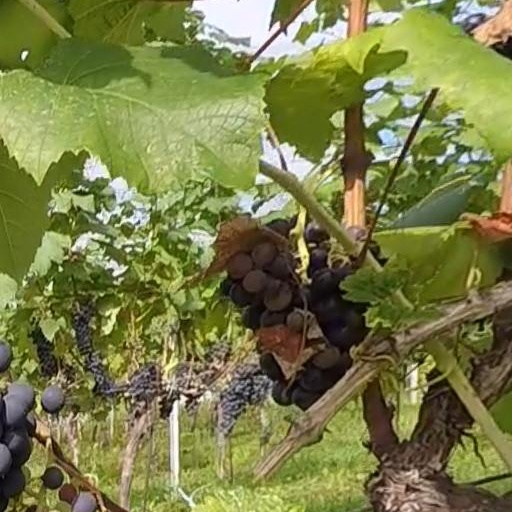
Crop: grape